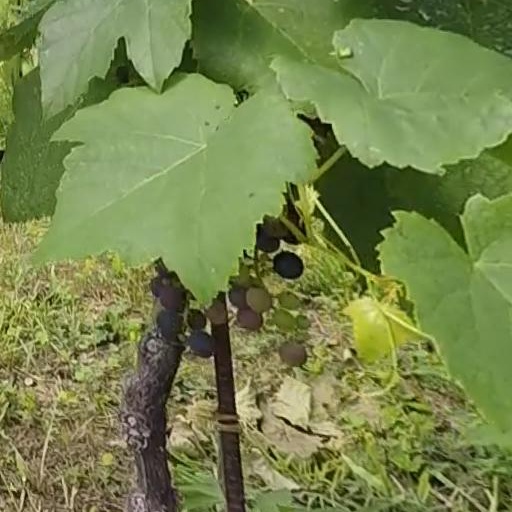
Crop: grape